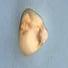
Maize quality: Bad